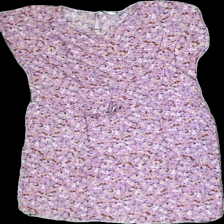
View: front
Type: Dress
Category: Ladies
Brand: Not in the list
Brand text on label: byoung
Colors: White, Purple, Yellow
Material: 100% Viscose
Pattern: Floral print
Cut: Regular
Size: 40
Price range: 50-100
Recommended usage: Reuse
Description: dress with floral pattern